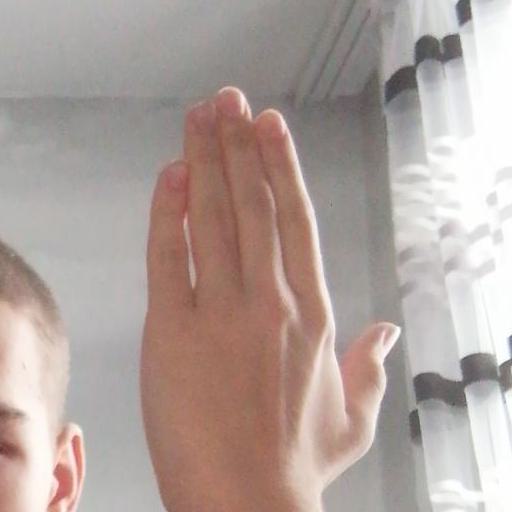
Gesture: stop_inverted